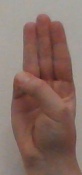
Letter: thaa